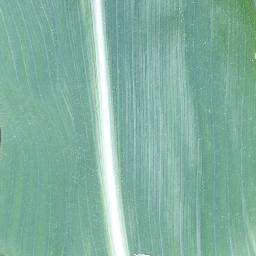
Label: Corn_(Maize)___Healthy